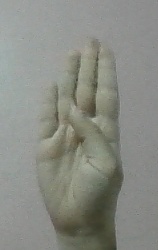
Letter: kaaf